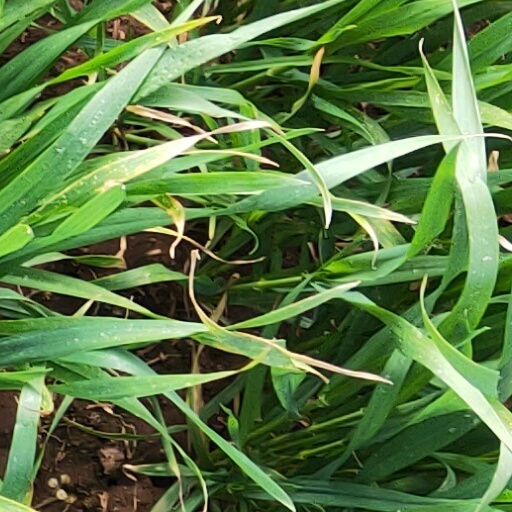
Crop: wheat